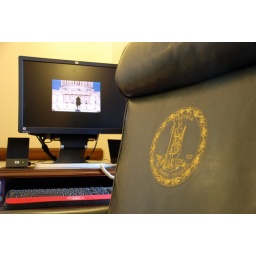
Senator Warner's chair and computer in his new office in the Russell Office Building. (Photo by Riki Parikh/Sen. Warner's Office)